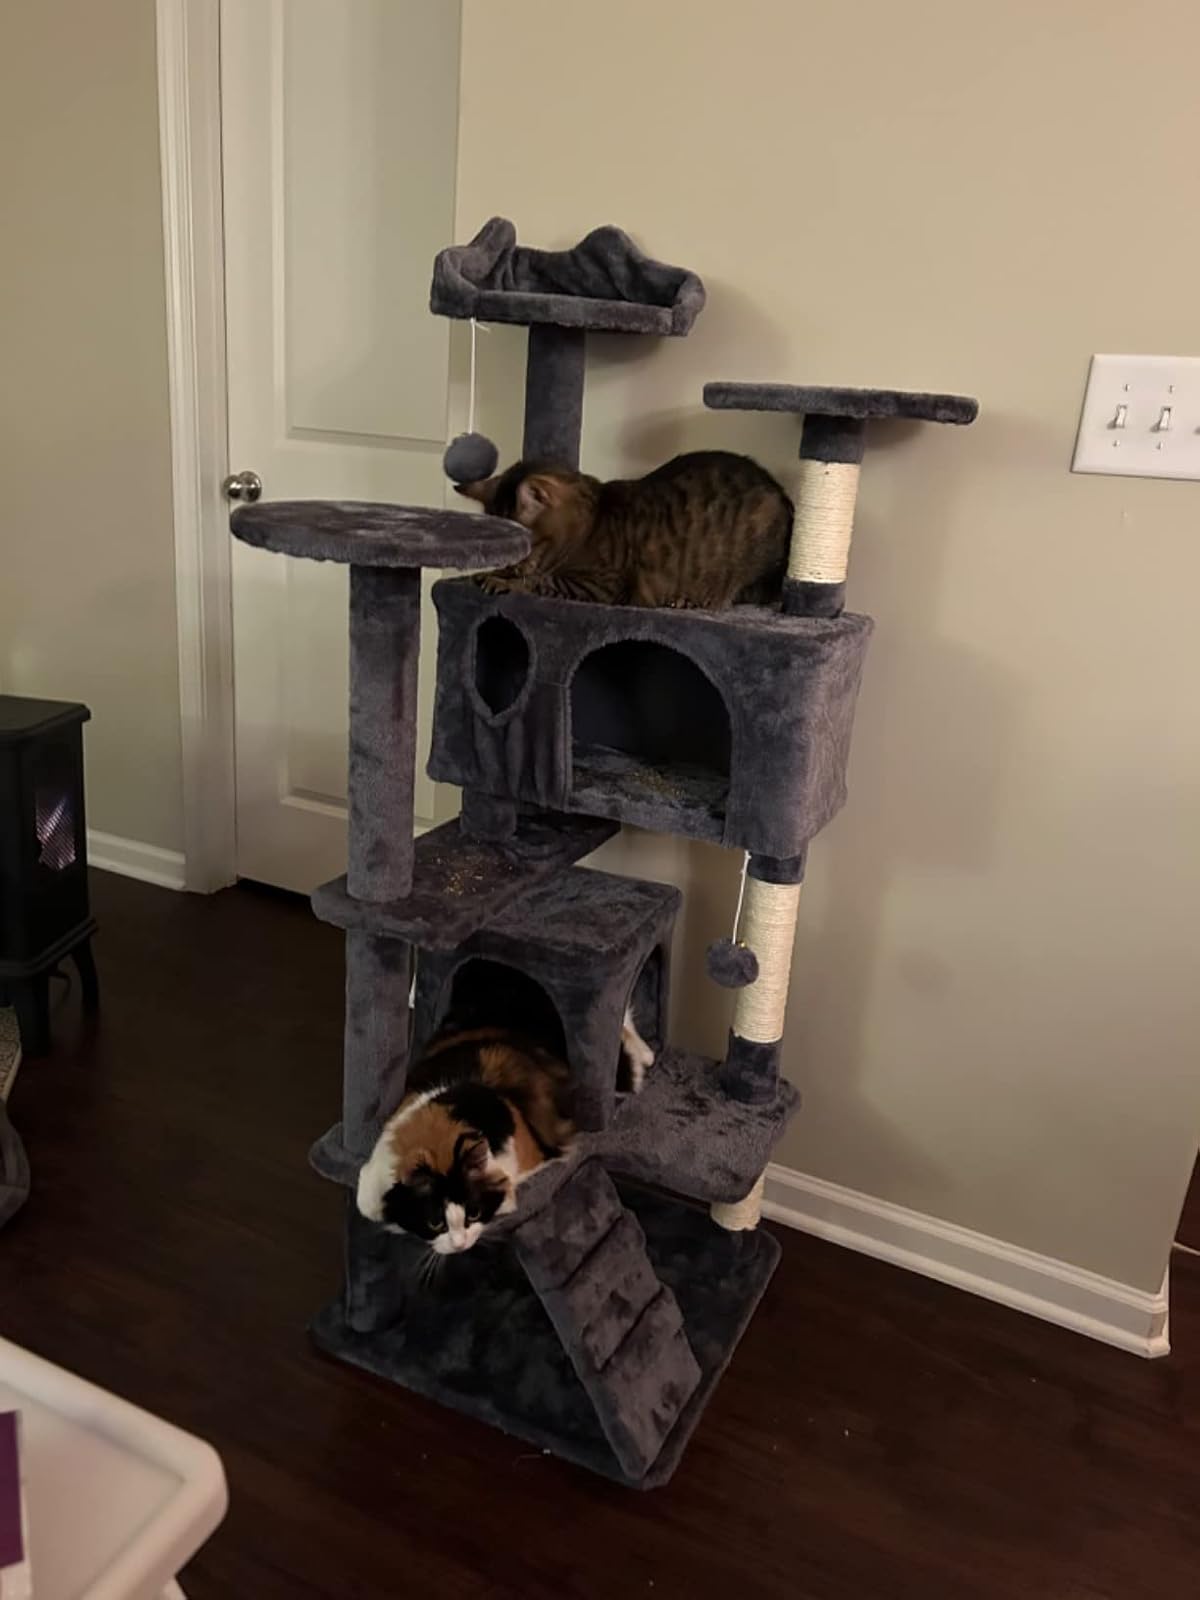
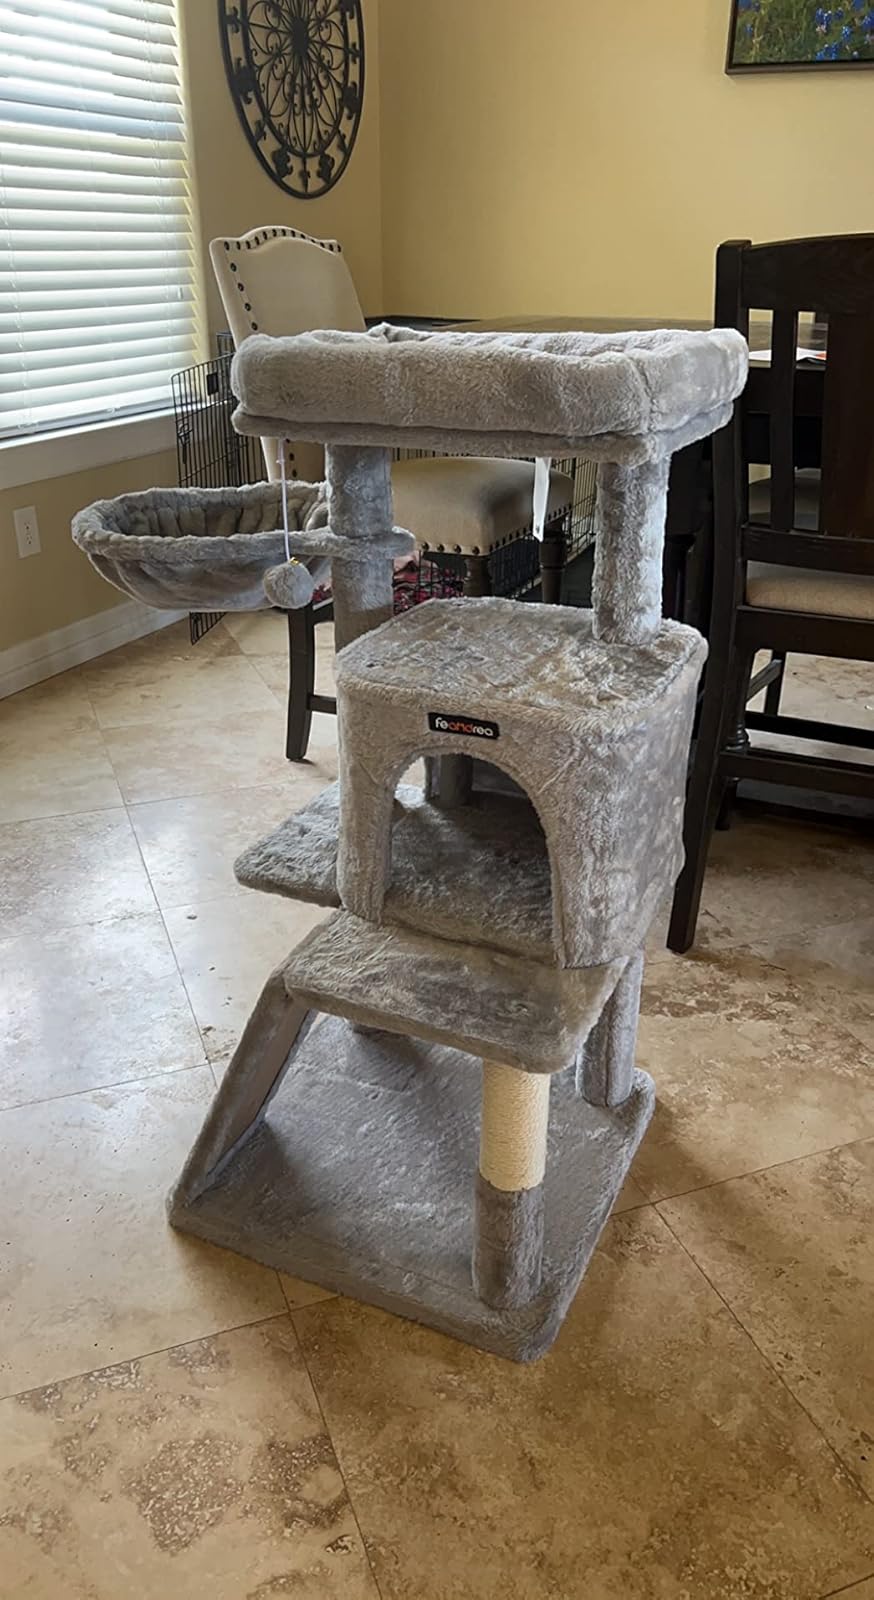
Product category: items_cat tree
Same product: no